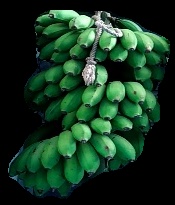
Variety: rasbale
Grade: grade2